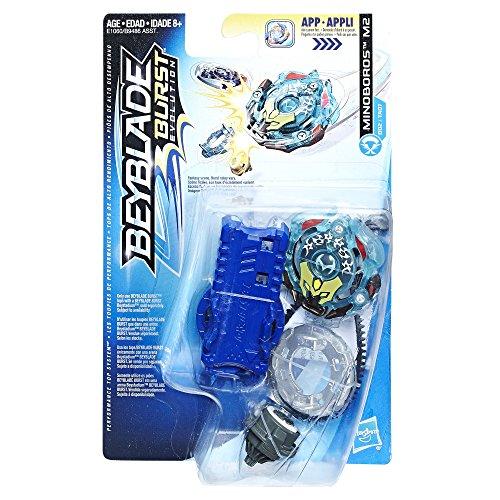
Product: BEYBLADE Minoboros M2 Battling Top Toy
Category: Toys & Games | Games & Accessories | Gaming Tops
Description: Battle online at beybladebattles.com.
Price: $10.84
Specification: ProductDimensions:1.5x5x8inches|ItemWeight:2.88ounces|ShippingWeight:2.88ounces(Viewshippingratesandpolicies)|DomesticShipping:ItemcanbeshippedwithinU.S.|InternationalShipping:ThisitemcanbeshippedtoselectcountriesoutsideoftheU.S.LearnMore|ASIN:B0732ZYL7J|Itemmodelnumber:E1060|Manufacturerrecommendedage:8yearsandup